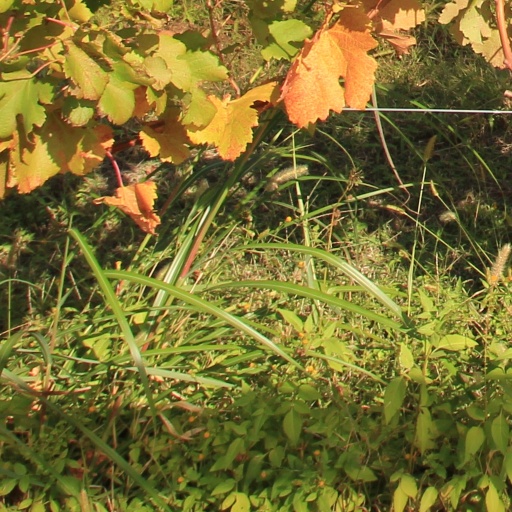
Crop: grape